Debabarrena

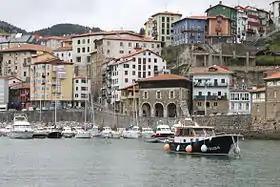
Mutriku's harbour view

Debabarrena is located in the centre of the Basque Country, which benefits the region's communications. The main highway is the AP-8, which connects Debabarrena with Bilbao and the French border, but also the AP-1, which connects Eibar with Debagoiena and Araba/Álava.